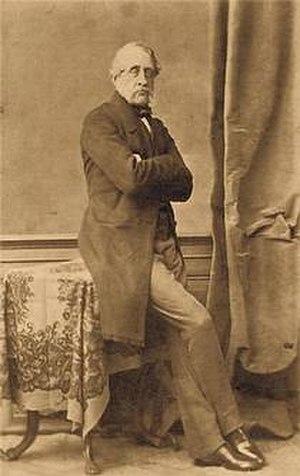
Friedrich Wilhelm von Redern vers 1875